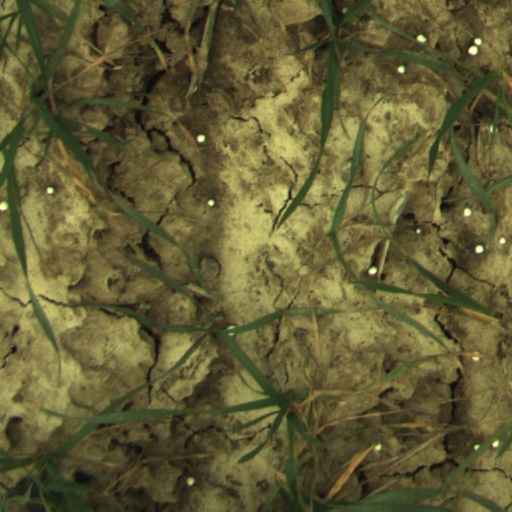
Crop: wheat